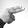
ASL letter: H